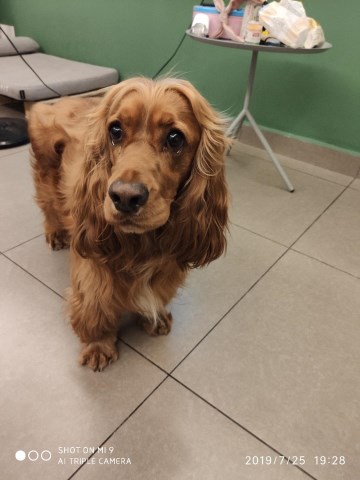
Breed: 286-n000111-cocker_spaniel